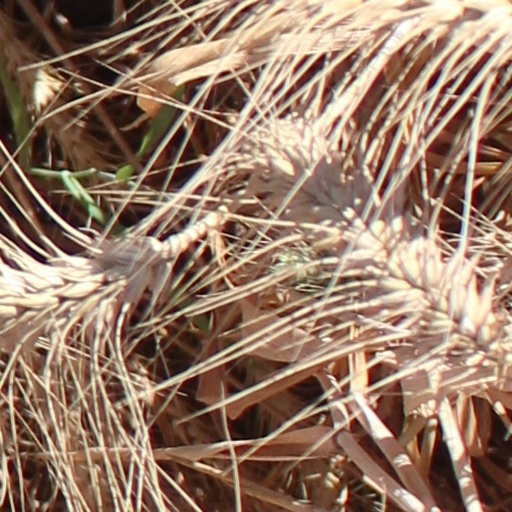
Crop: wheat